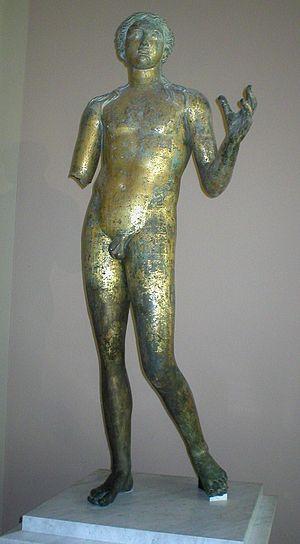
Apollon. Bronze doré, œuvre gallo-romaine, IIe siècle ap. J.-C. Découvert en 1823 à Lillebonne (Normandie), près du théâtre antique.
Le pays de Caux est une région naturelle de Normandie appartenant au Bassin parisien. Il s’agit d’un plateau délimité au sud par la Seine, à l’ouest et au nord par les falaises de la Côte d'Albâtre, à l’est par les hauteurs dominant les vallées de la Varenne et de l’Austreberthe. Son territoire occupe toute la partie occidentale du département de la Seine-Maritime.